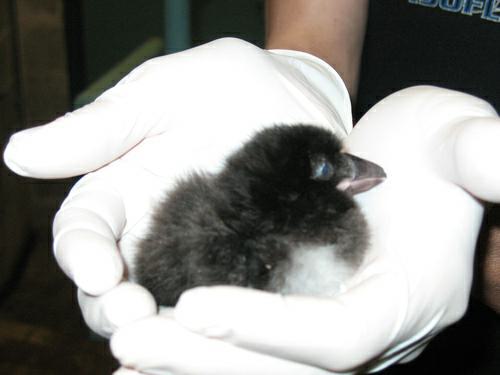
A photo of a horned puffin